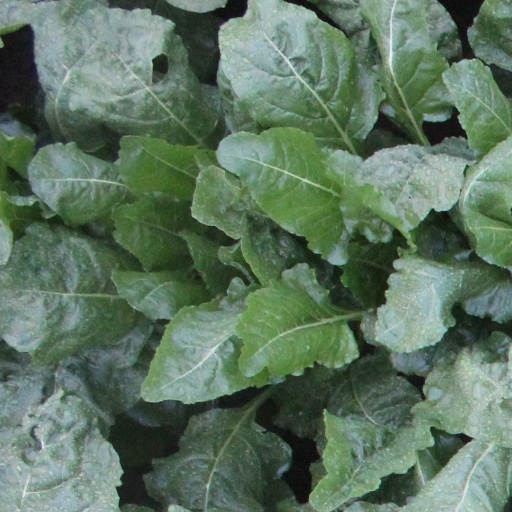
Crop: sugar beet